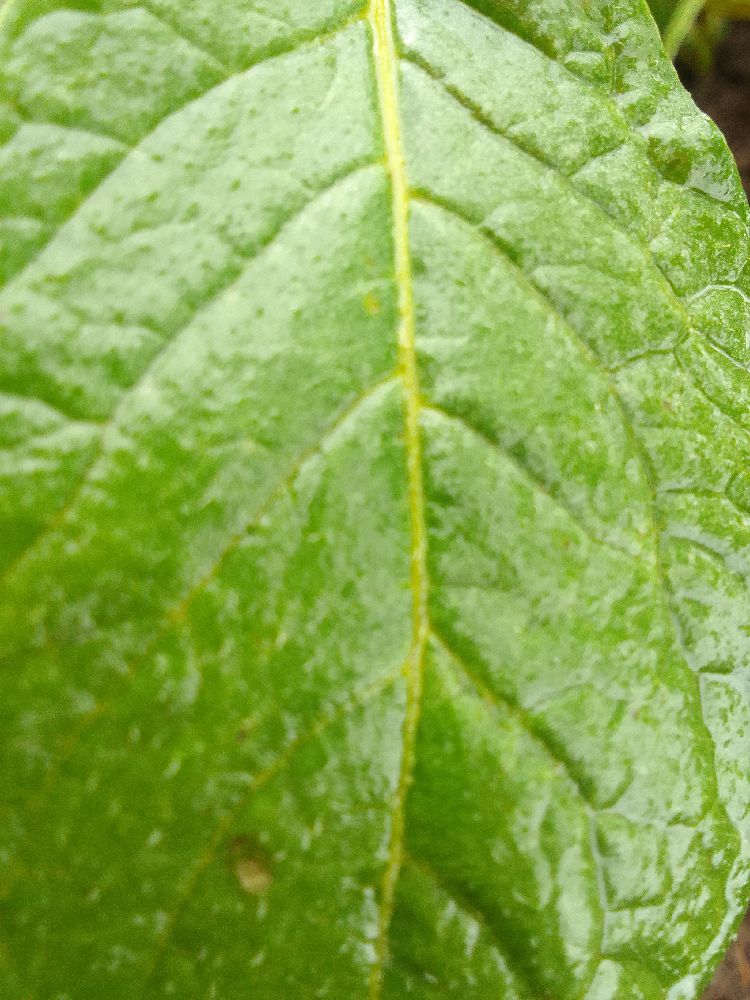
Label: Healthy